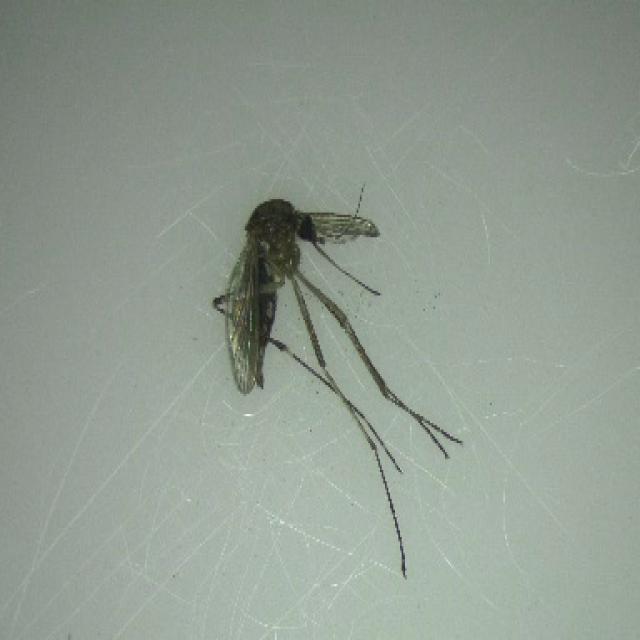
Species: aedes_vexans